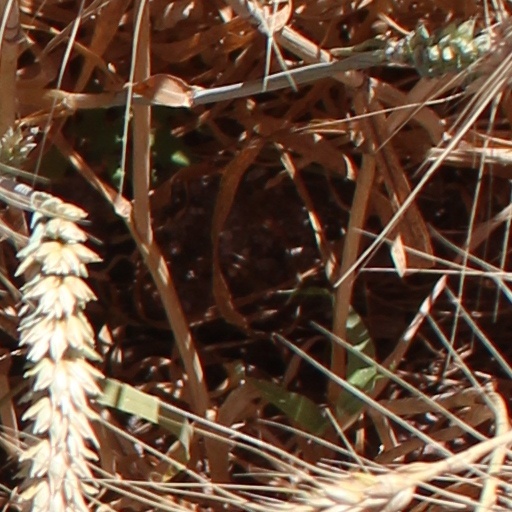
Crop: wheat